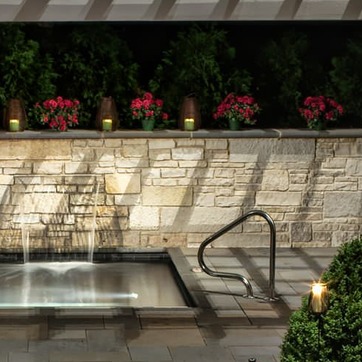
Material: stone